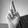
ASL letter: R